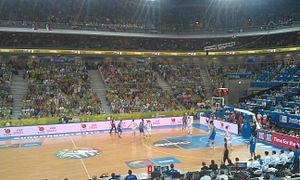
Arena Stožice est une salle omnisports située dans le complexe Športni park Stožice à Ljubljana en Slovénie.
Le Championnat d'Europe de futsal 2018 est la onzième édition du Championnat d'Europe de futsal, compétition organisée par l'Union des associations européennes de football et rassemblant les meilleures équipes masculines européennes. Il se déroule en Slovénie du 30 janvier au 10 février 2018. Les matches ont lieu au sein de l'Arena Stožice à Ljubljana.
Le championnat d’Europe de basket-ball 2013, ou EuroBasket 2013, est le 38ᵉ championnat d’Europe de basket-ball masculin organisé par la FIBA Europe. La compétition a lieu en Slovénie du 4 au 22 septembre 2013.